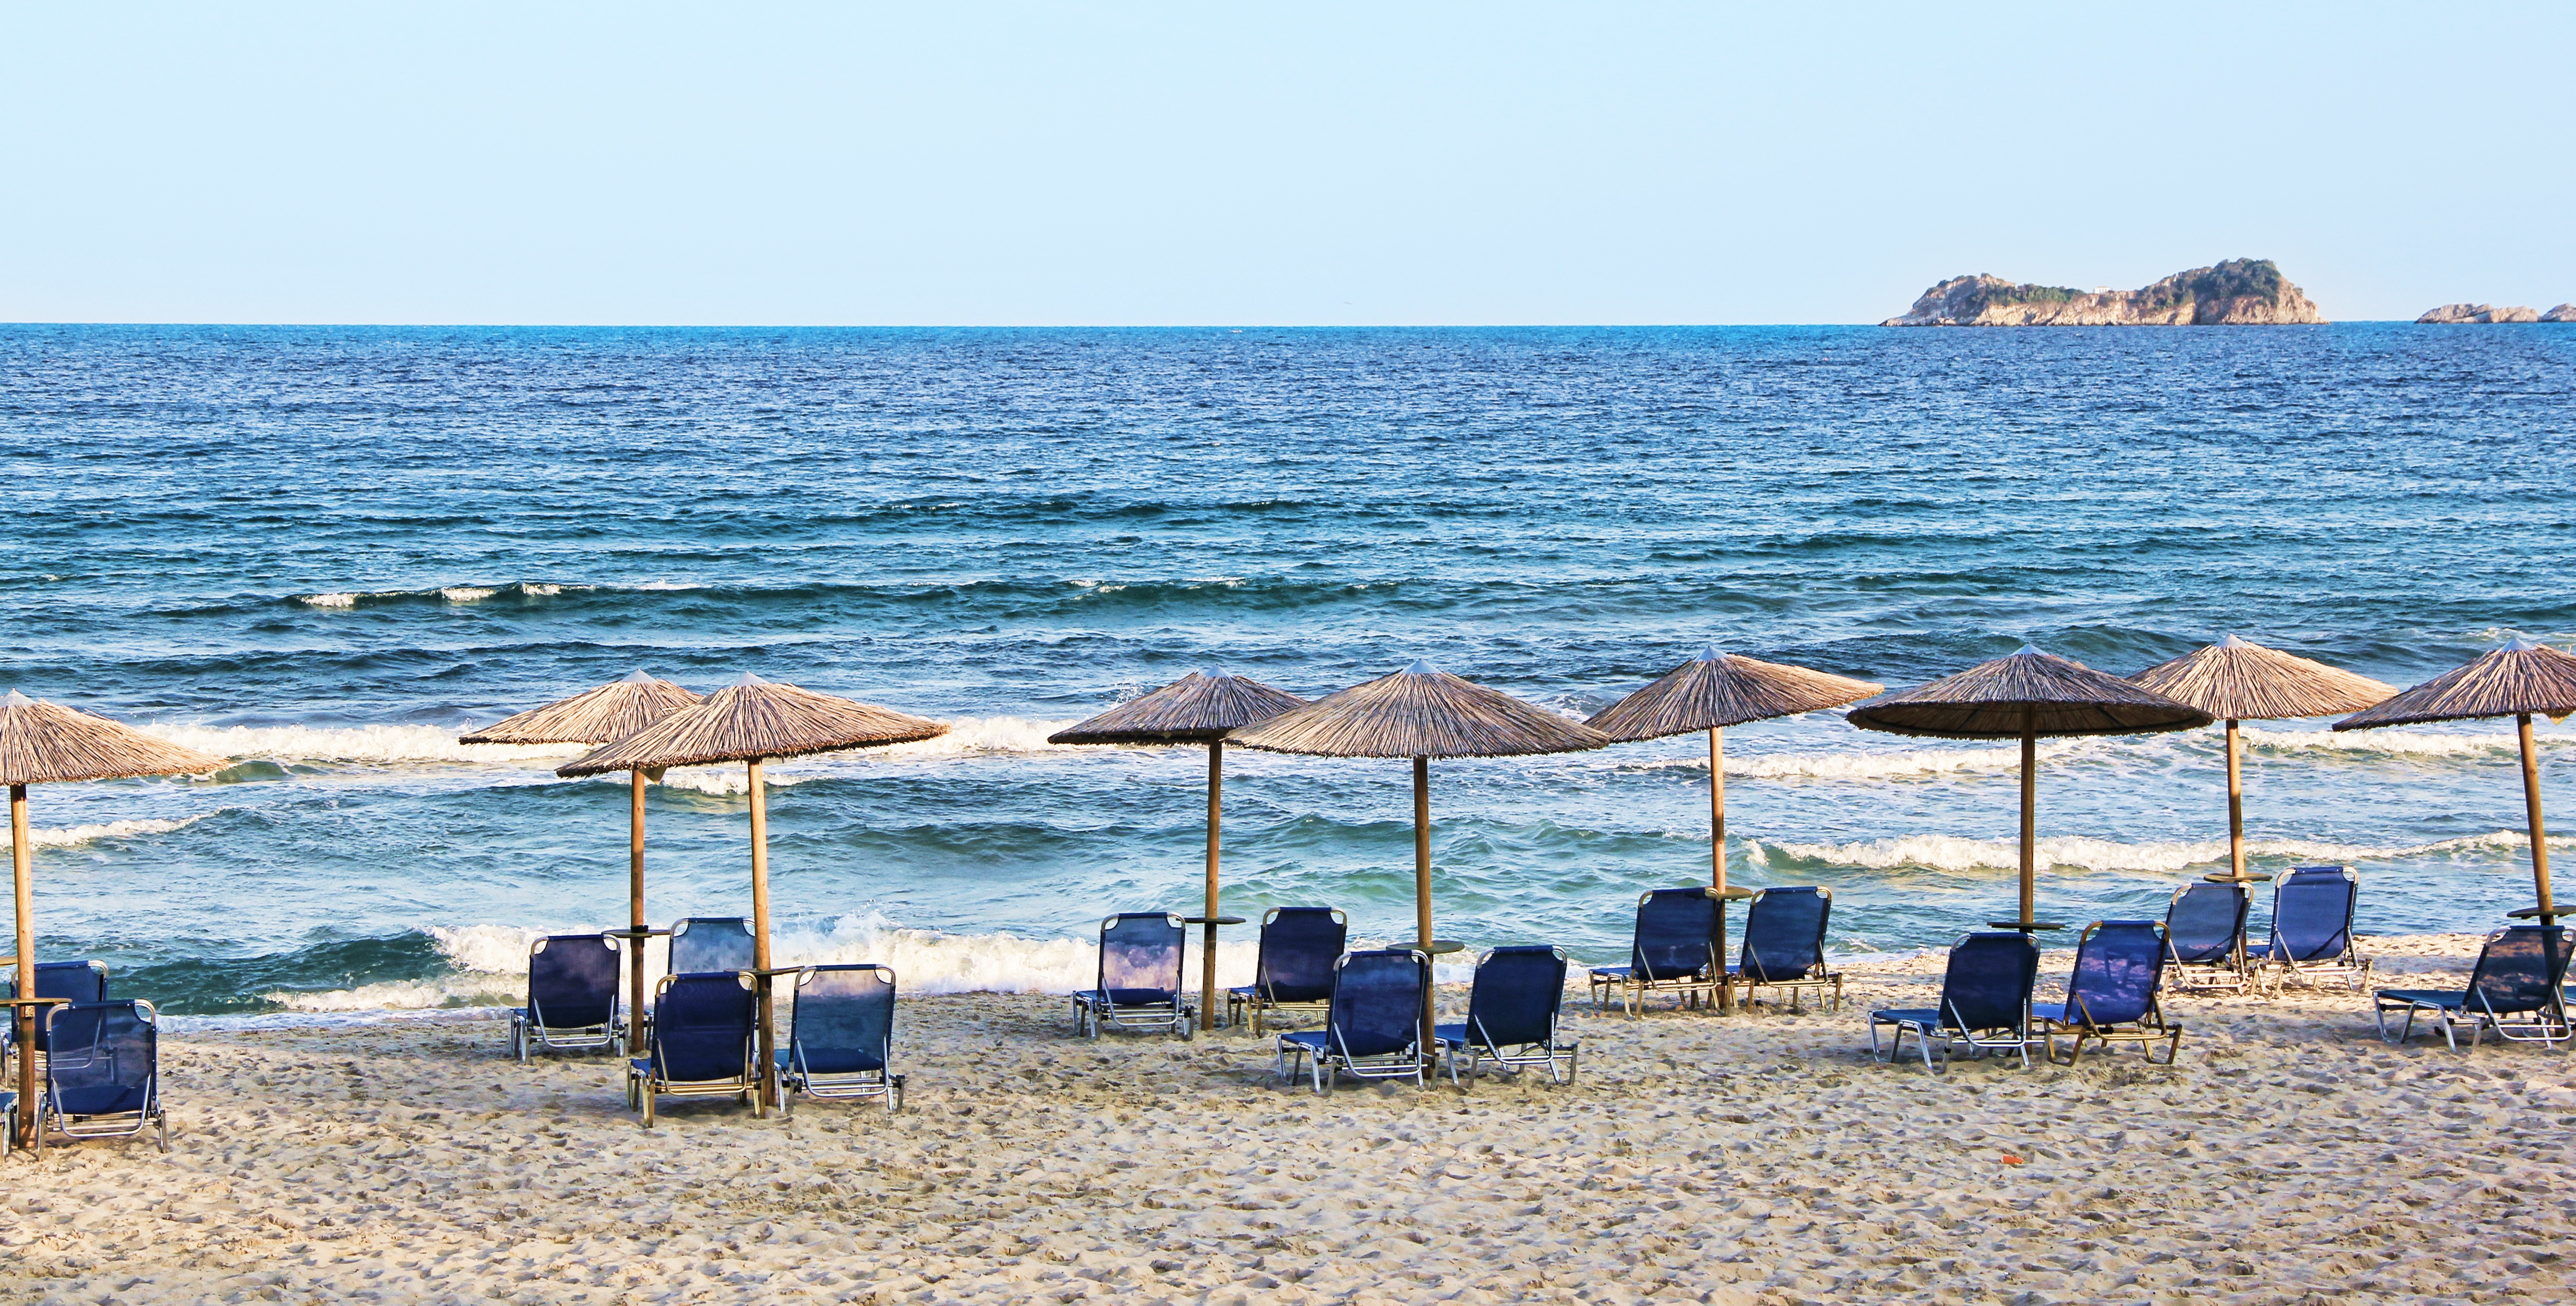
beach, sea, coast, water, ocean, horizon, shore, summer, vacation, holiday, bay, body of water, sun lounger, resort, greece, parasol, cape, sand beach, shade tree